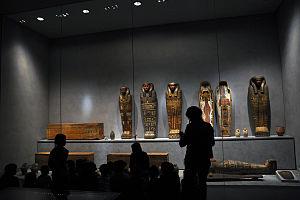
Groupe d'élèves dans une salle du Musée des Beaux-Arts de Lyon.
L’Égypte antique constitue le thème principal du département des Antiquités du Musée des Beaux-Arts de Lyon et la collection égyptienne qu'il détient est la plus grande de France après celle du Musée du Louvre. Sur les treize salles que compte le département, l'Égypte en occupe neuf. Cette place s’explique par l’importance historique de l’égyptologie à Lyon, animée par des hommes tels que Victor Loret, dont la famille a fait don au musée en 1954 de plus d'un millier d'objets. Dès 1895, le Musée du Louvre fournit près de quatre cents objets pour constituer le fonds du département ; d'autres objets complètent ce dépôt quelques années plus tard, augmenté, en 1936, d'objets provenant du village des artisans de Pharaon à Deir el-Médineh.